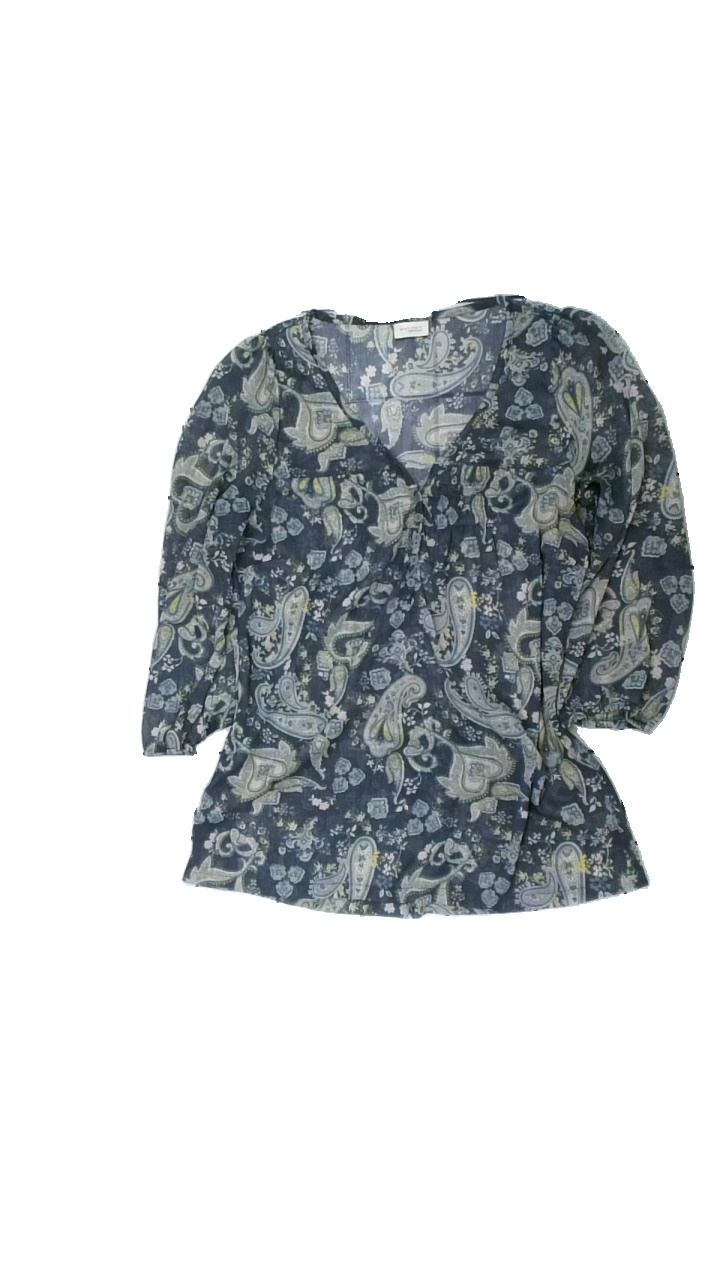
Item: Blouse (Ladies)
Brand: Bon'a Parte
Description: transparent blus med blommor och andra mönster över hela, någon lös tråd längst ner
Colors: Grey, Green, Blue
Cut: Regular
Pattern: Transparent
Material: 100% polyester
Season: All
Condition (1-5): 4
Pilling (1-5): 5
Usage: Reuse
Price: <50